Audrey Hardy

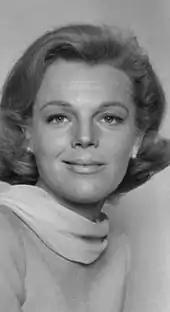
Rachel Ames in 1973.

When Audrey returns from Vietnam in January 1969, she continues to push Steve away and after their divorce is final, she marries Tom Baldwin in an effort to prove that she is over Steve. Audrey cannot bring herself to sleep with Tom, and he ends up raping her. After becoming pregnant with Tom's child, Audrey files for divorce and leaves town, determined to protect her unborn child from her violent husband. She returns in 1971, and tells Lucille her son had died at birth. Audrey reconnects with Steve. It is revealed she is lying about her son, whom she named Steve and is in hiding. She plans to remarry Steve, and then convince him to adopt a baby which would be her son. However, Mrs. Peggy Nelson, the woman taking care of the baby, realizes the plan and blackmails Audrey. Peggy Nelson is murdered and Audrey is accused of the crime. Thanks to Steve, Audrey is acquitted. Tom reclaims baby Steve, who is renamed Tommy, forcing Audrey to resume their marriage. Tom kidnaps baby Tommy and flees to Mexico. Tom is later presumed dead and Tommy is returned to Audrey. During the kidnapping ordeal, Tommy had become ill with a heart ailment. Jim Hobart performs surgery and Tommy recovers. Audrey feels gratitude towards Jim and marries him after he injuries his hands and fears he cannot operate again. Audrey faces heartache as she still loves Steve and Jim turns to alcohol to deal with his injury. In 1976, Jim leaves Audrey for a younger woman. Audrey attempts suicide and Steve saves her. Steve proposes to Audrey and she accepts. Steve falls down a flight of stairs and Audrey helps him recuperate. They remarry, and Tom Baldwin returns alive, invalidating their marriage. Tom tries to reclaim Audrey and his son, but eventually gives up and leaves town. Steve and Audrey marry again in 1977 and Steve officially adopts Tommy, renamed Tom Hardy